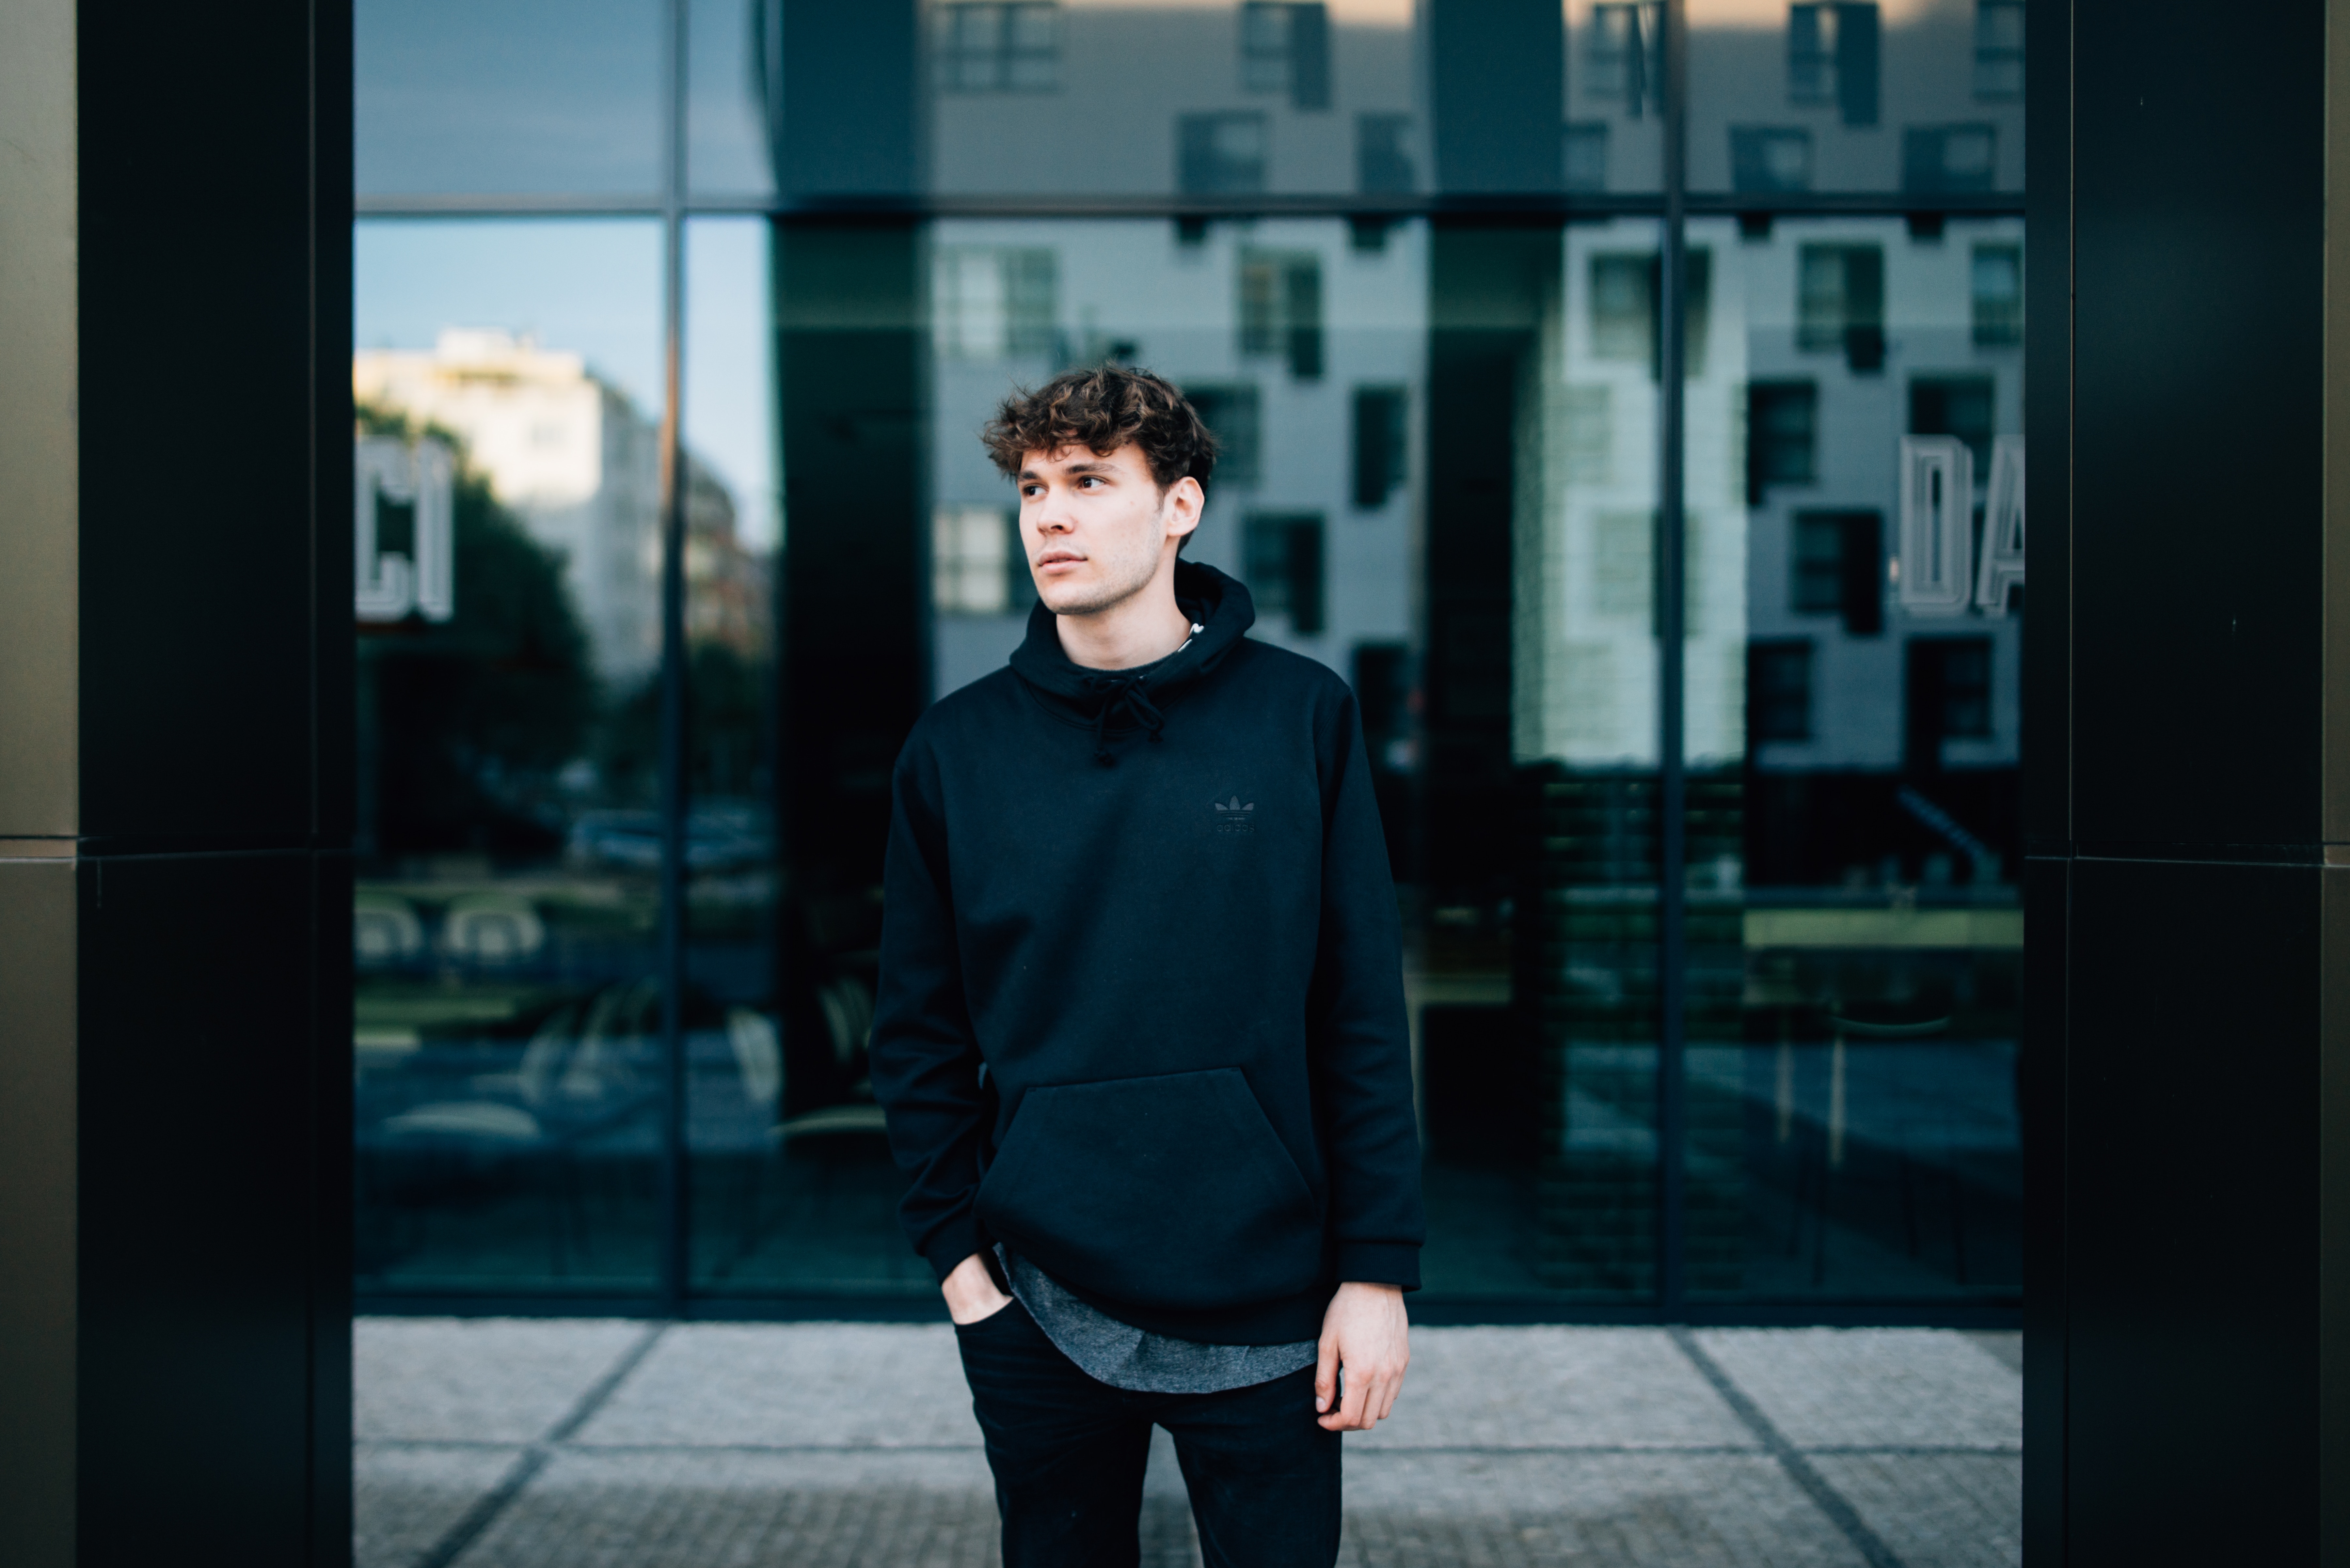
suit, photography, window, building, male, standing, blue, outerwear, cool image, fun, gentleman, cool, photograph, snapshot, cool photo